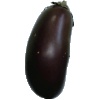
Label: Eggplant 1